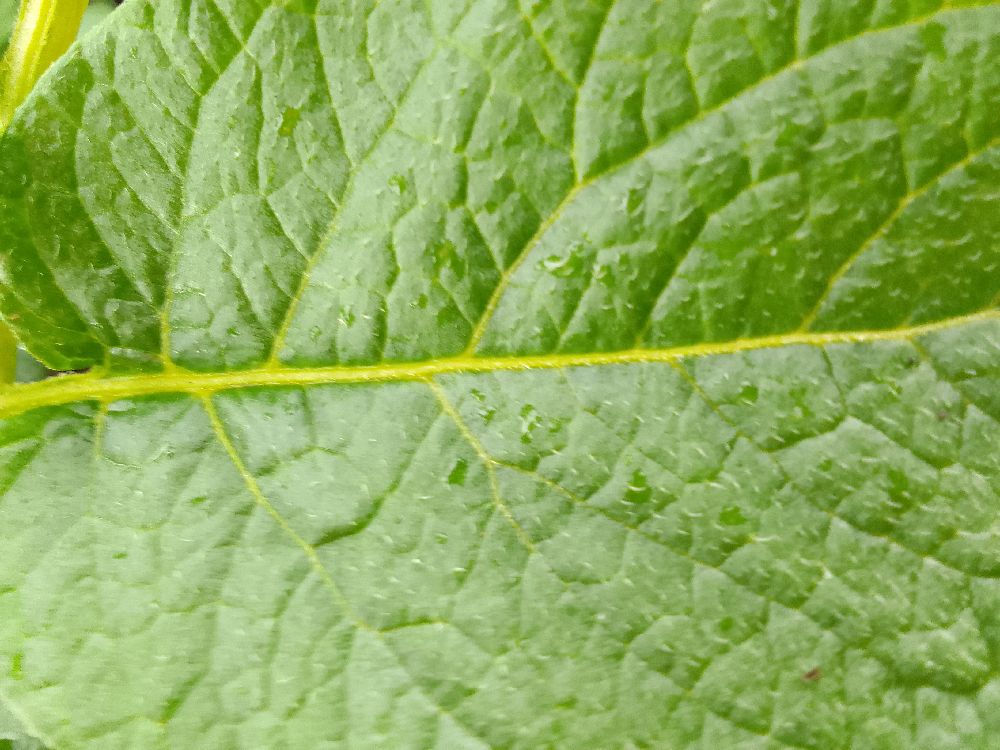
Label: Healthy